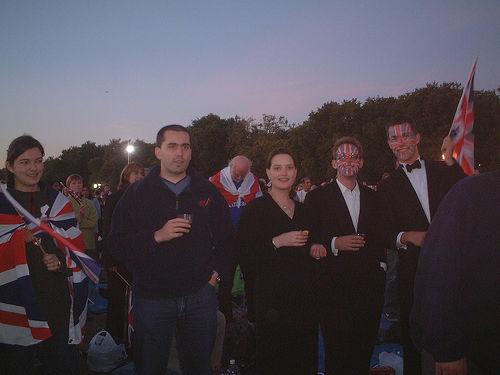
Weather: sun or clear